Northwest Airlines

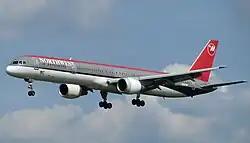
757-351 in the "Bowling Shoe" livery, used from 1989 until 2003.

Also in 1993, Northwest began its strategic alliance with KLM, which was the largest airline partnership at that time. This partnership eventually became the Wings Alliance, but the alliance never grew beyond the two airlines. Northwest gradually pulled out of its minor European destinations and focused on domestic and Asian markets.